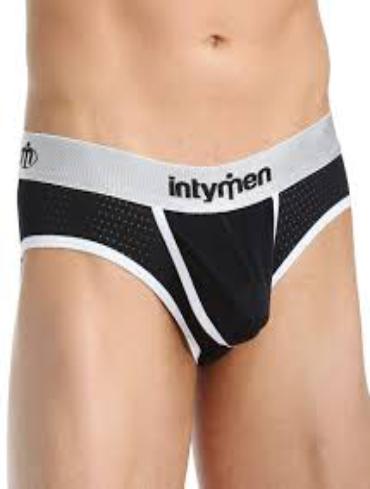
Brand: Intymen
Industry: Clothes